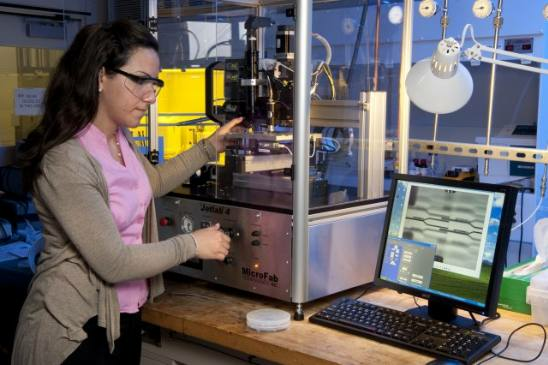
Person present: Yes